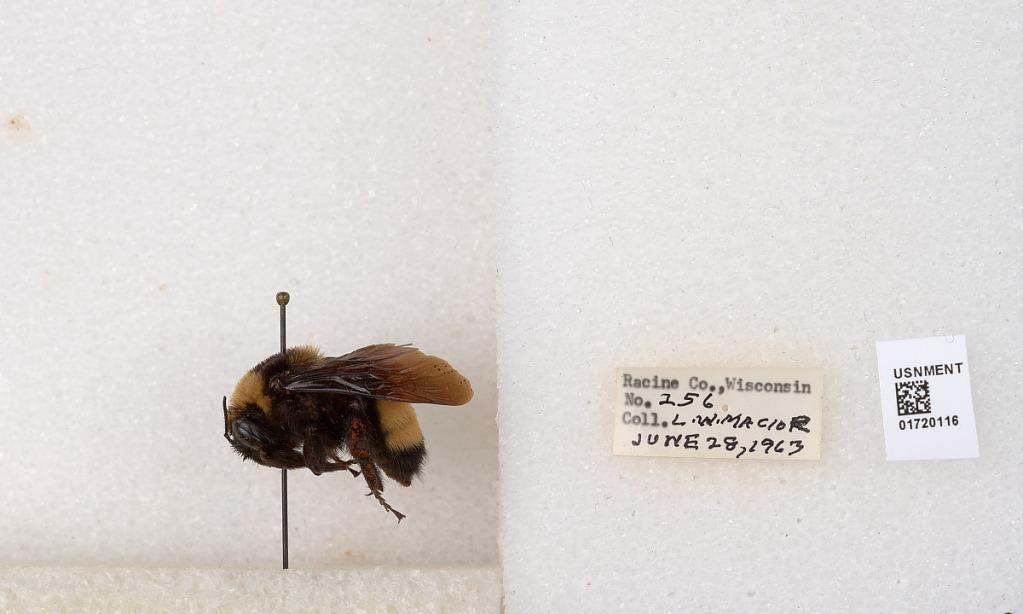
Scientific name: Bombus (Bombus) nevadensis auricormus
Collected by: L. Macior
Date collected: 1963-6-28
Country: United States
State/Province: Wisconsin
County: Racine
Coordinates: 42.7299, -87.8123